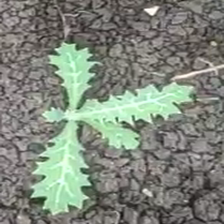
Weed species: Bilayat_(Mexicana_Argemone)